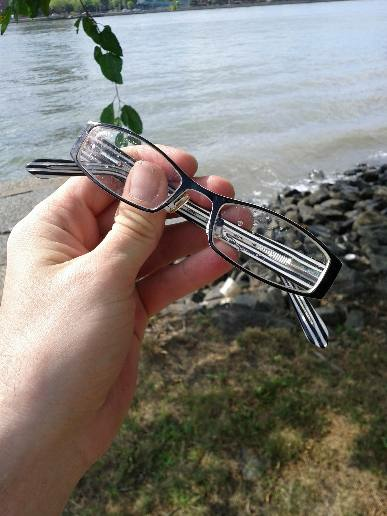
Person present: No